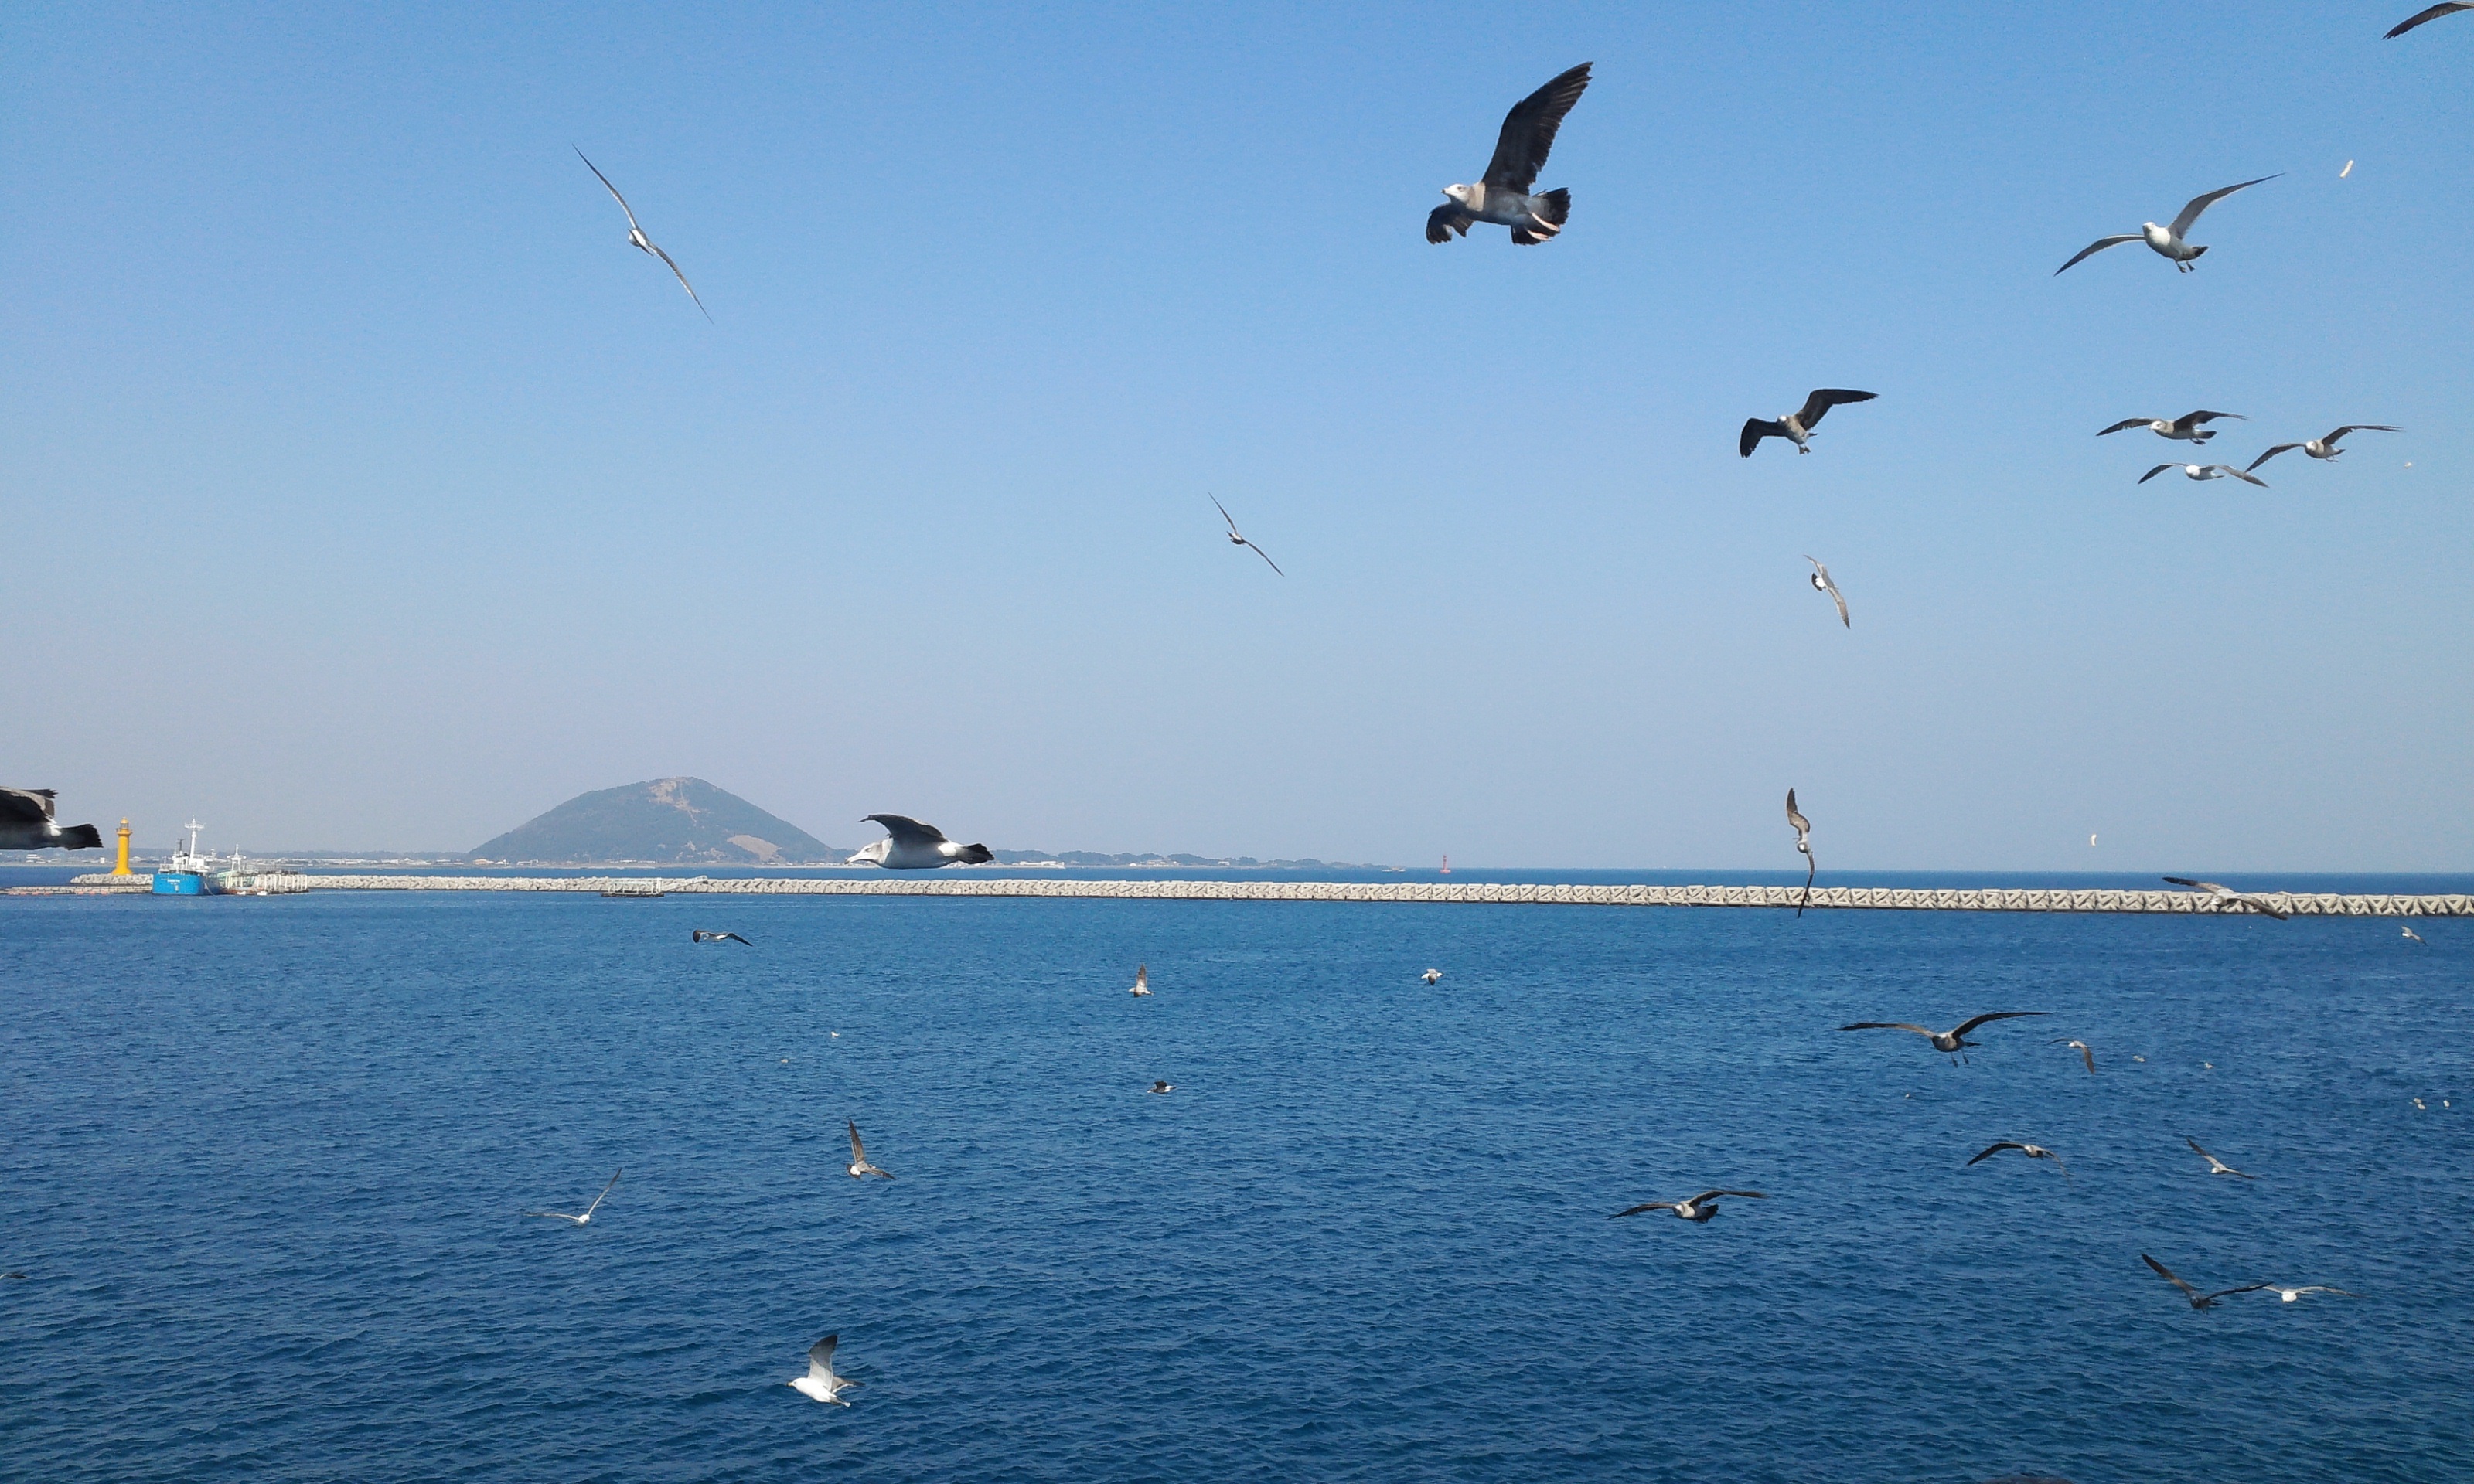
beach, sea, coast, ocean, horizon, bird, wind, seabird, seagull, gull, bay, cape, udo, charadriiformes